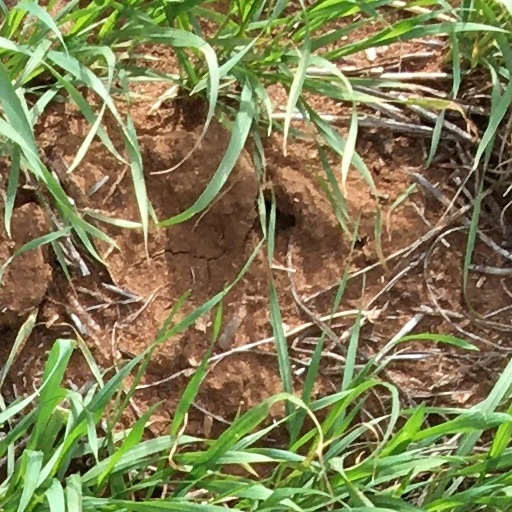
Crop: wheat